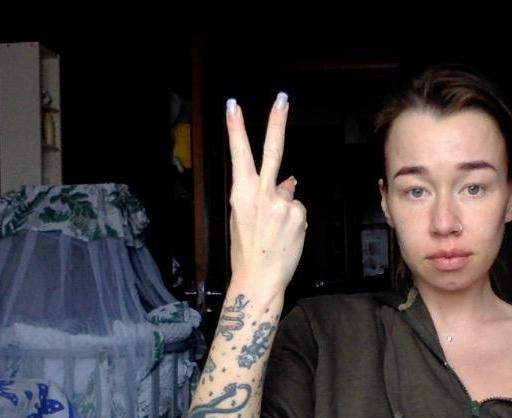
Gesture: peace_inverted